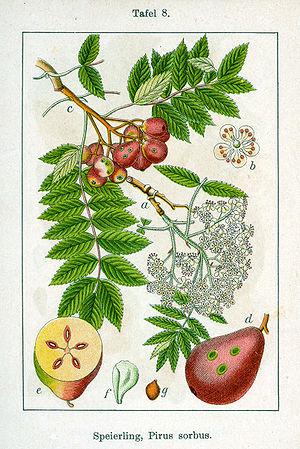
Jacob W. Sturm est un naturaliste allemand, né le 21 mars 1771 à Nuremberg et mort le 28 novembre 1848 dans cette même ville.